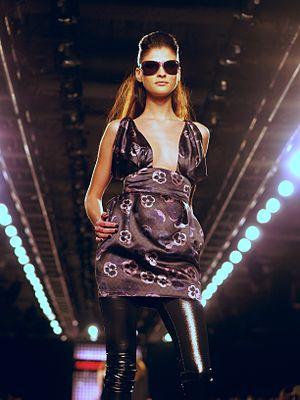
Katarina Ivanovska, née le 18 août 1988 à Skopje en Macédoine, est un mannequin et une actrice. Elle commence sa carrière de mannequin à la fashion week de Milan, après avoir remporté le concours Look Models International en Macédoine.
Les Macédoniens slaves sont les habitants slaves méridionaux de la région de Macédoine. La majorité des Macédoniens slaves vivent en Macédoine du Nord, pays issu de la dislocation de la Yougoslavie, indépendant depuis 1992, mais on trouve des minorités slavo-macédoniennes à l'Est de l'Albanie, au Sud-Ouest de Bulgarie, en Grèce du Nord et en Serbie méridionale, ainsi que dans la diaspora.